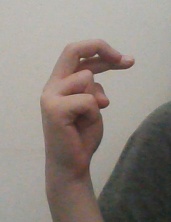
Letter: zay